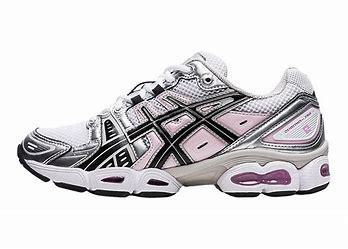
Brand: Asics
Model: Gel Nimbus 9